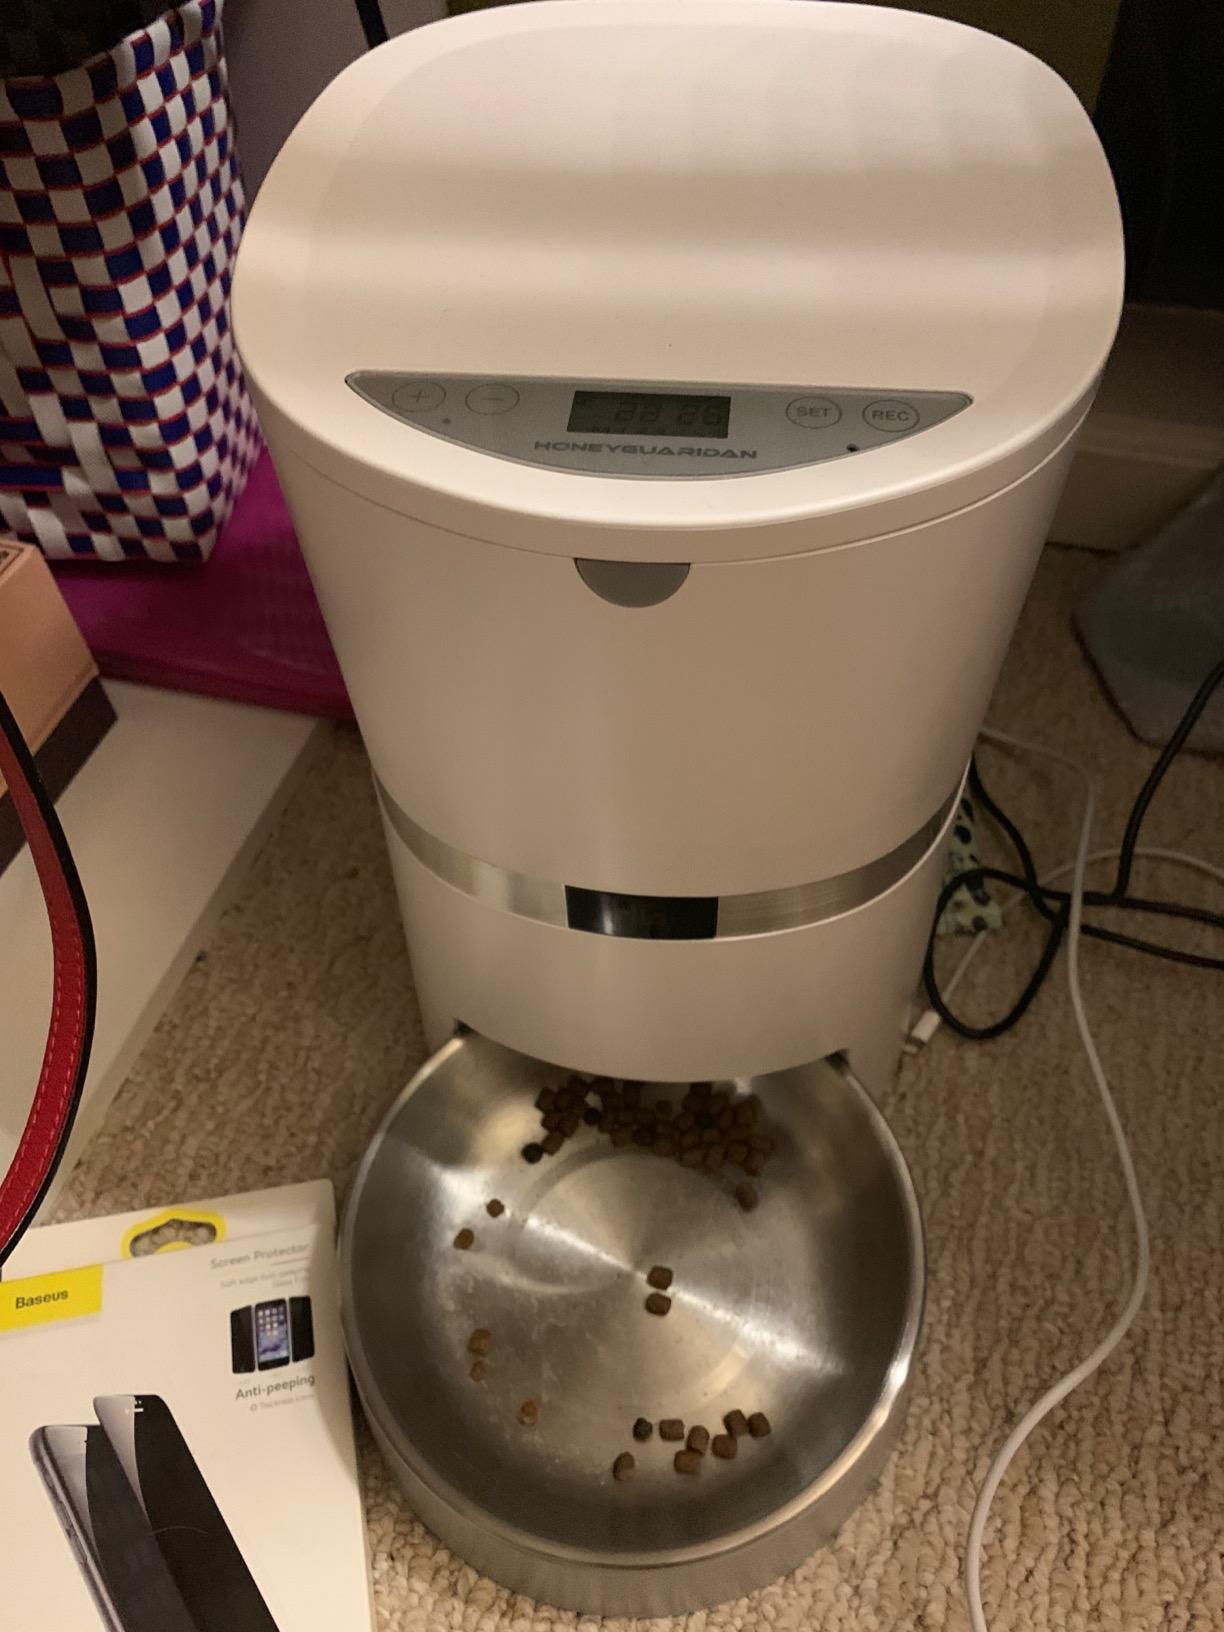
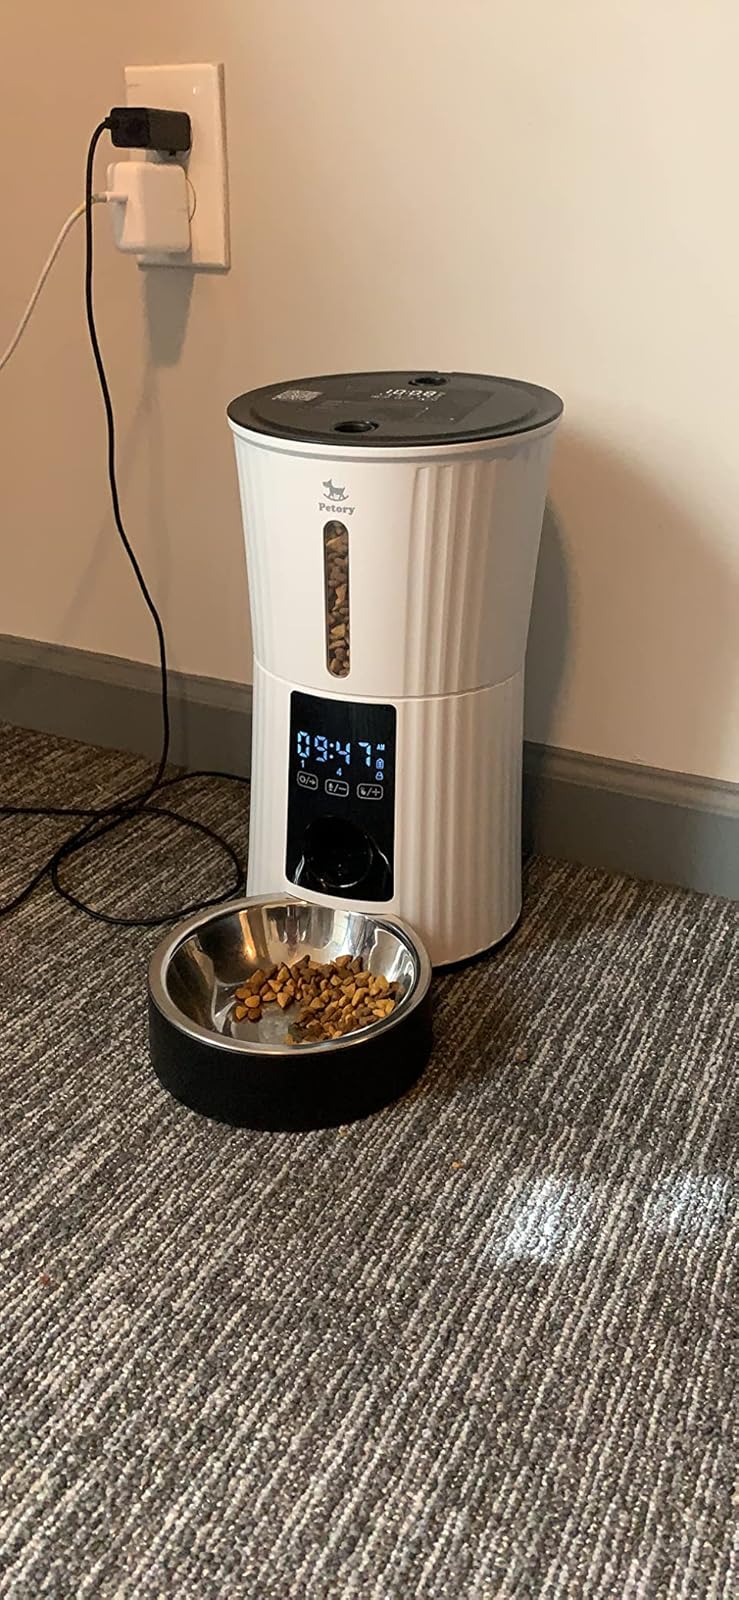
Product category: items_feeder
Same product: no